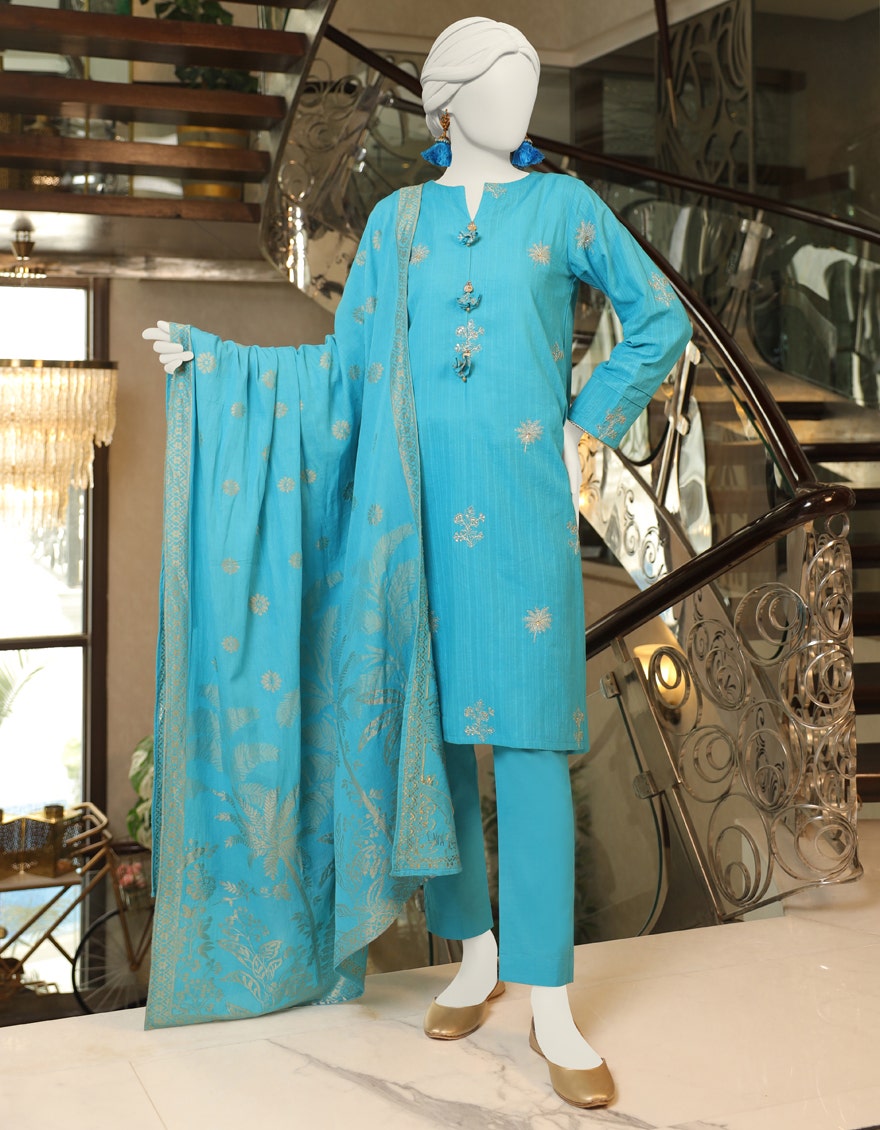
blue embroidered cotton suit